State Bank of Chicago

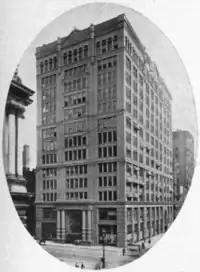
c. 1905

State Bank of Chicago was an American banking firm which conducted business under a state of Illinois charter issued on February 10, 1891. State Bank of Chicago operated from offices in the Chamber of Commerce Building located at the southeast corner of La Salle and Washington streets in Chicago, Illinois. State Bank of Chicago was a successor to the private banking partnership of Haugan & Lindgren, Bankers which had been in operation since 1879. Haugan & Lindgren had been housed at No. 57 and No. 59 La Salle Street, Chicago. That bank was founded by Norwegian born Helge Alexander Haugan and his partner John R. Lindgren. It had initially focused on the large population of Scandinavian residents within the Chicago area.